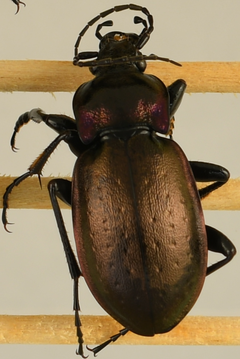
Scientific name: Carabus nemoralis
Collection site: Treehaven Site (TREE), plot TREE_006